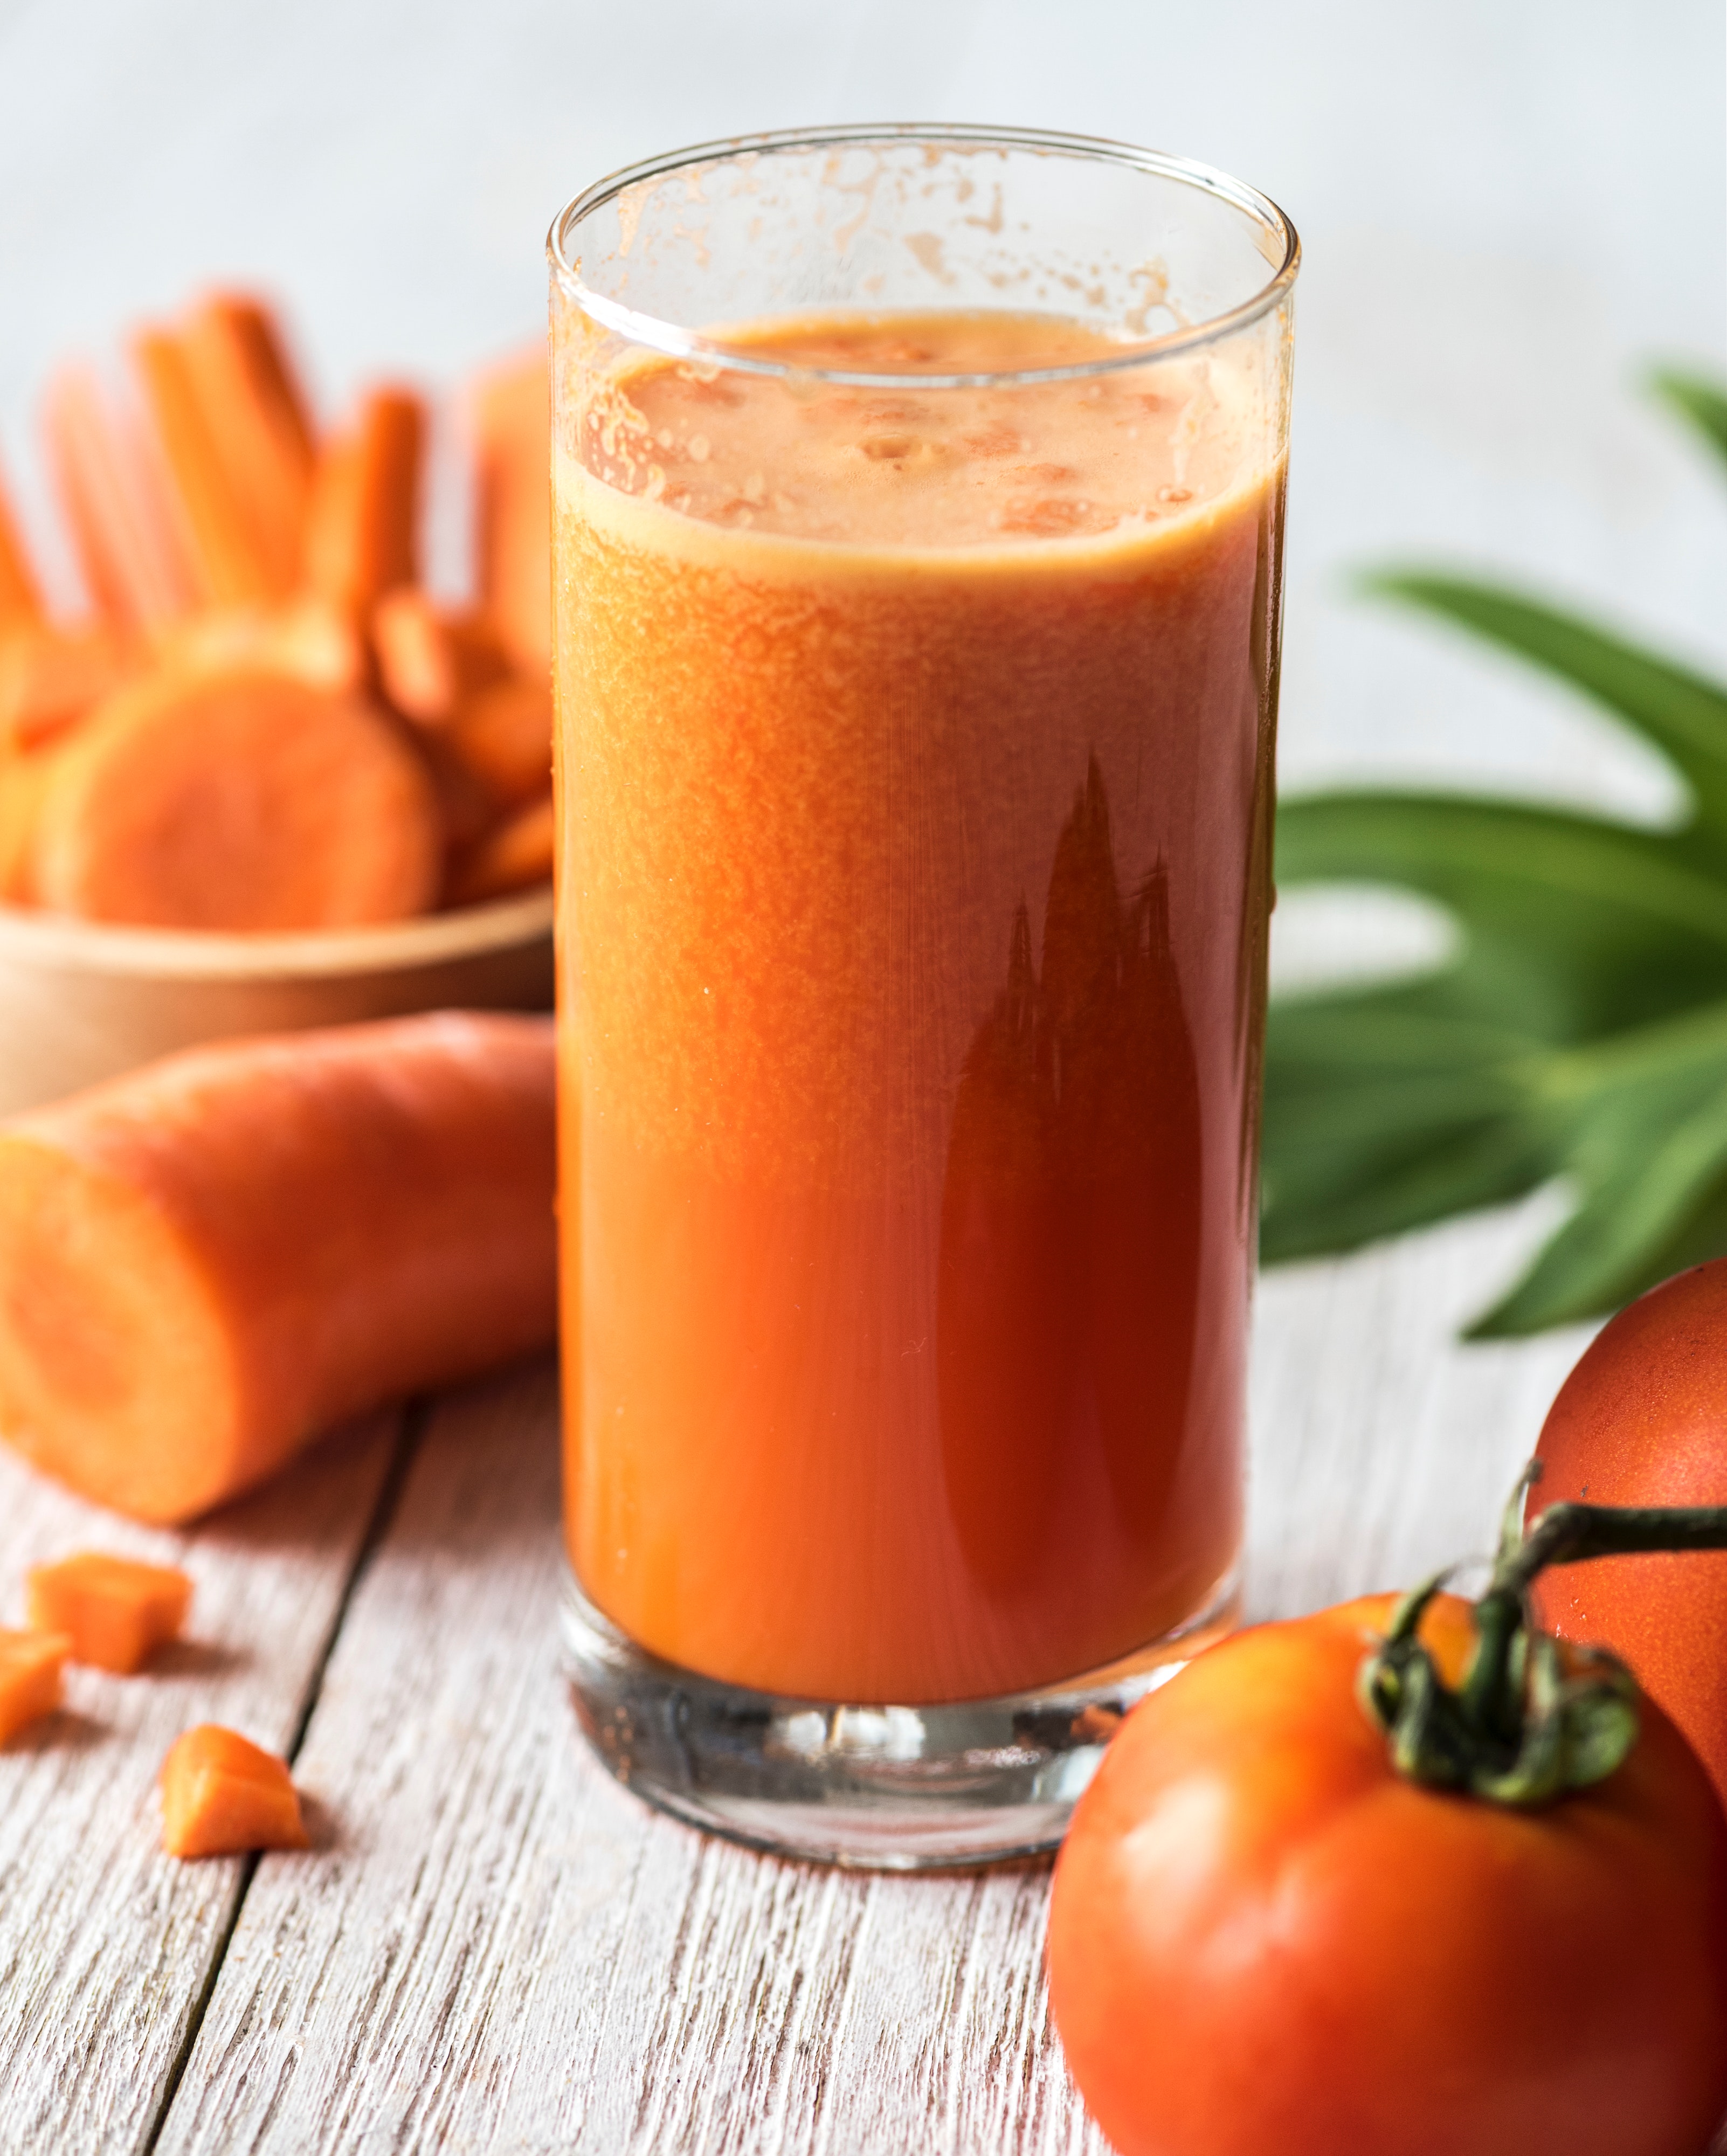
food, juice, persimmon, ingredient, drink, carrot, vegetable juice, tomato juice, health shake, smoothie, non alcoholic beverage, Gazpacho, dish, ebony trees and persimmons, diospyros, pumpkin, apple, produce, root vegetable, batida, apple cider, superfood